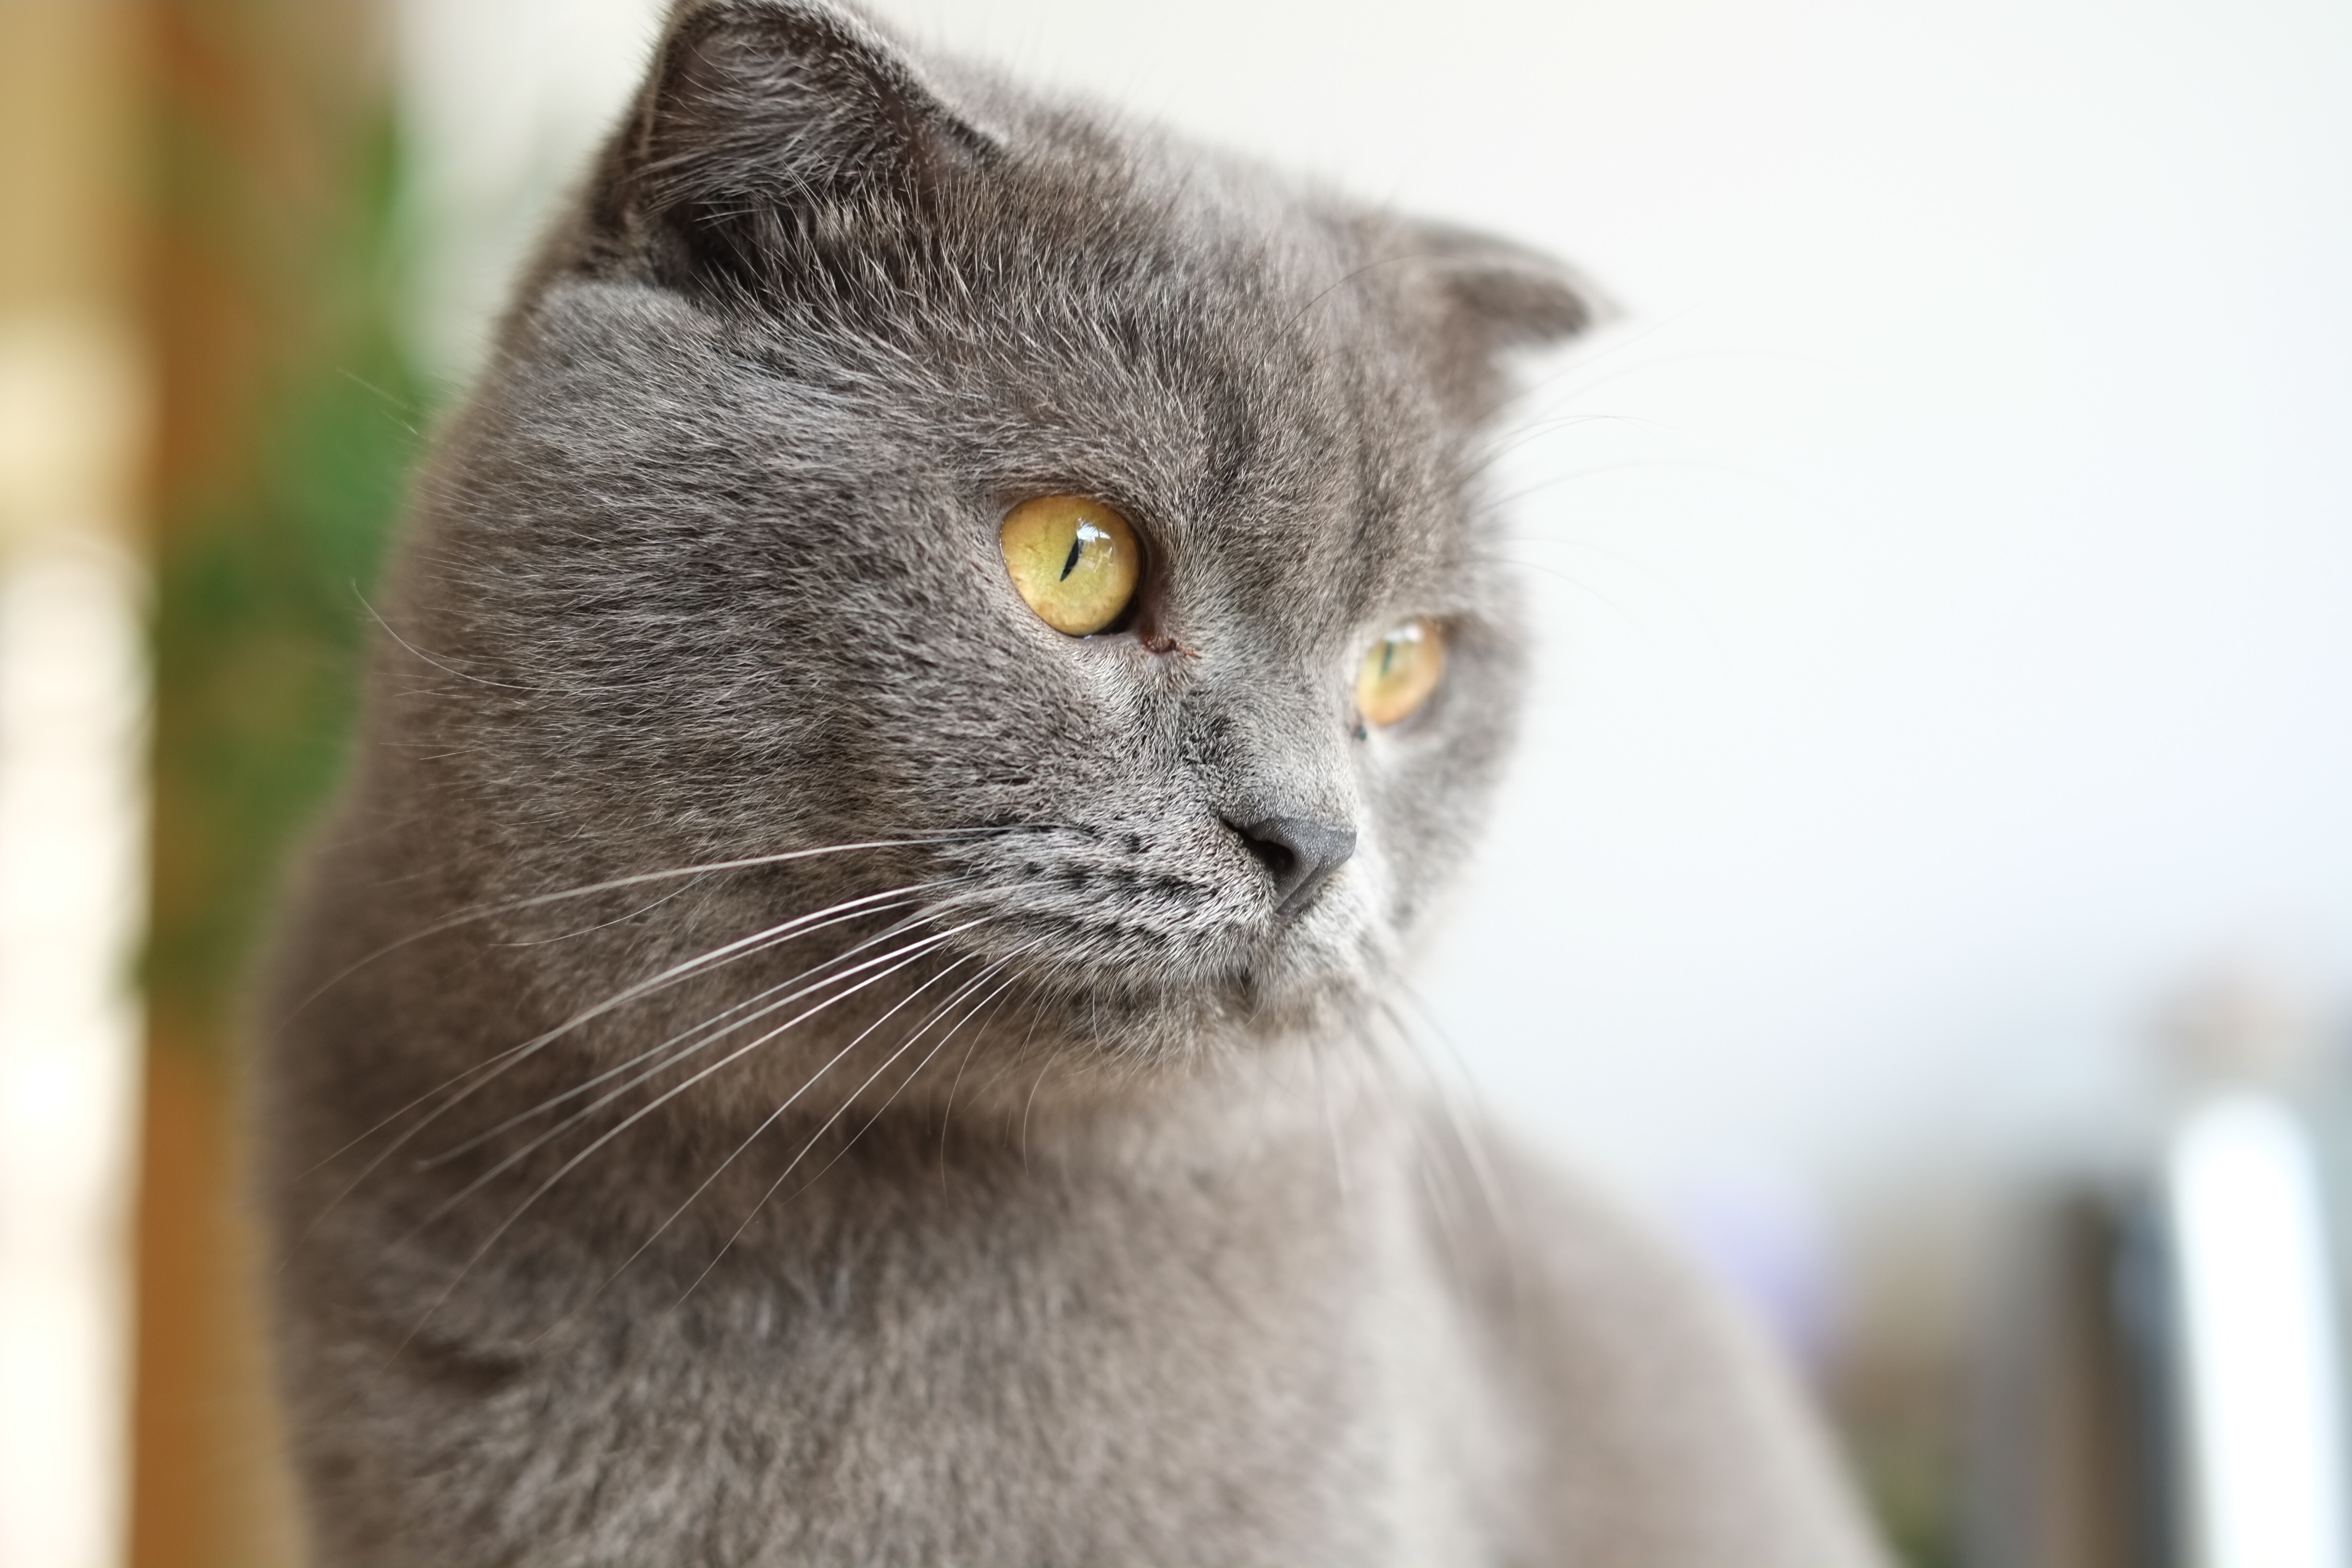
cat, mammal, fauna, close up, cats, nose, whiskers, snout, vertebrate, burmese, british shorthair, chartreux, russian blue, united kingdom shorthair, british short, small to medium sized cats, cat like mammal, domestic short haired cat, blue cat